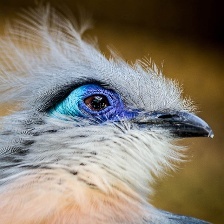
Species: CRESTED COUA
Scientific name: COUA CRISTATA